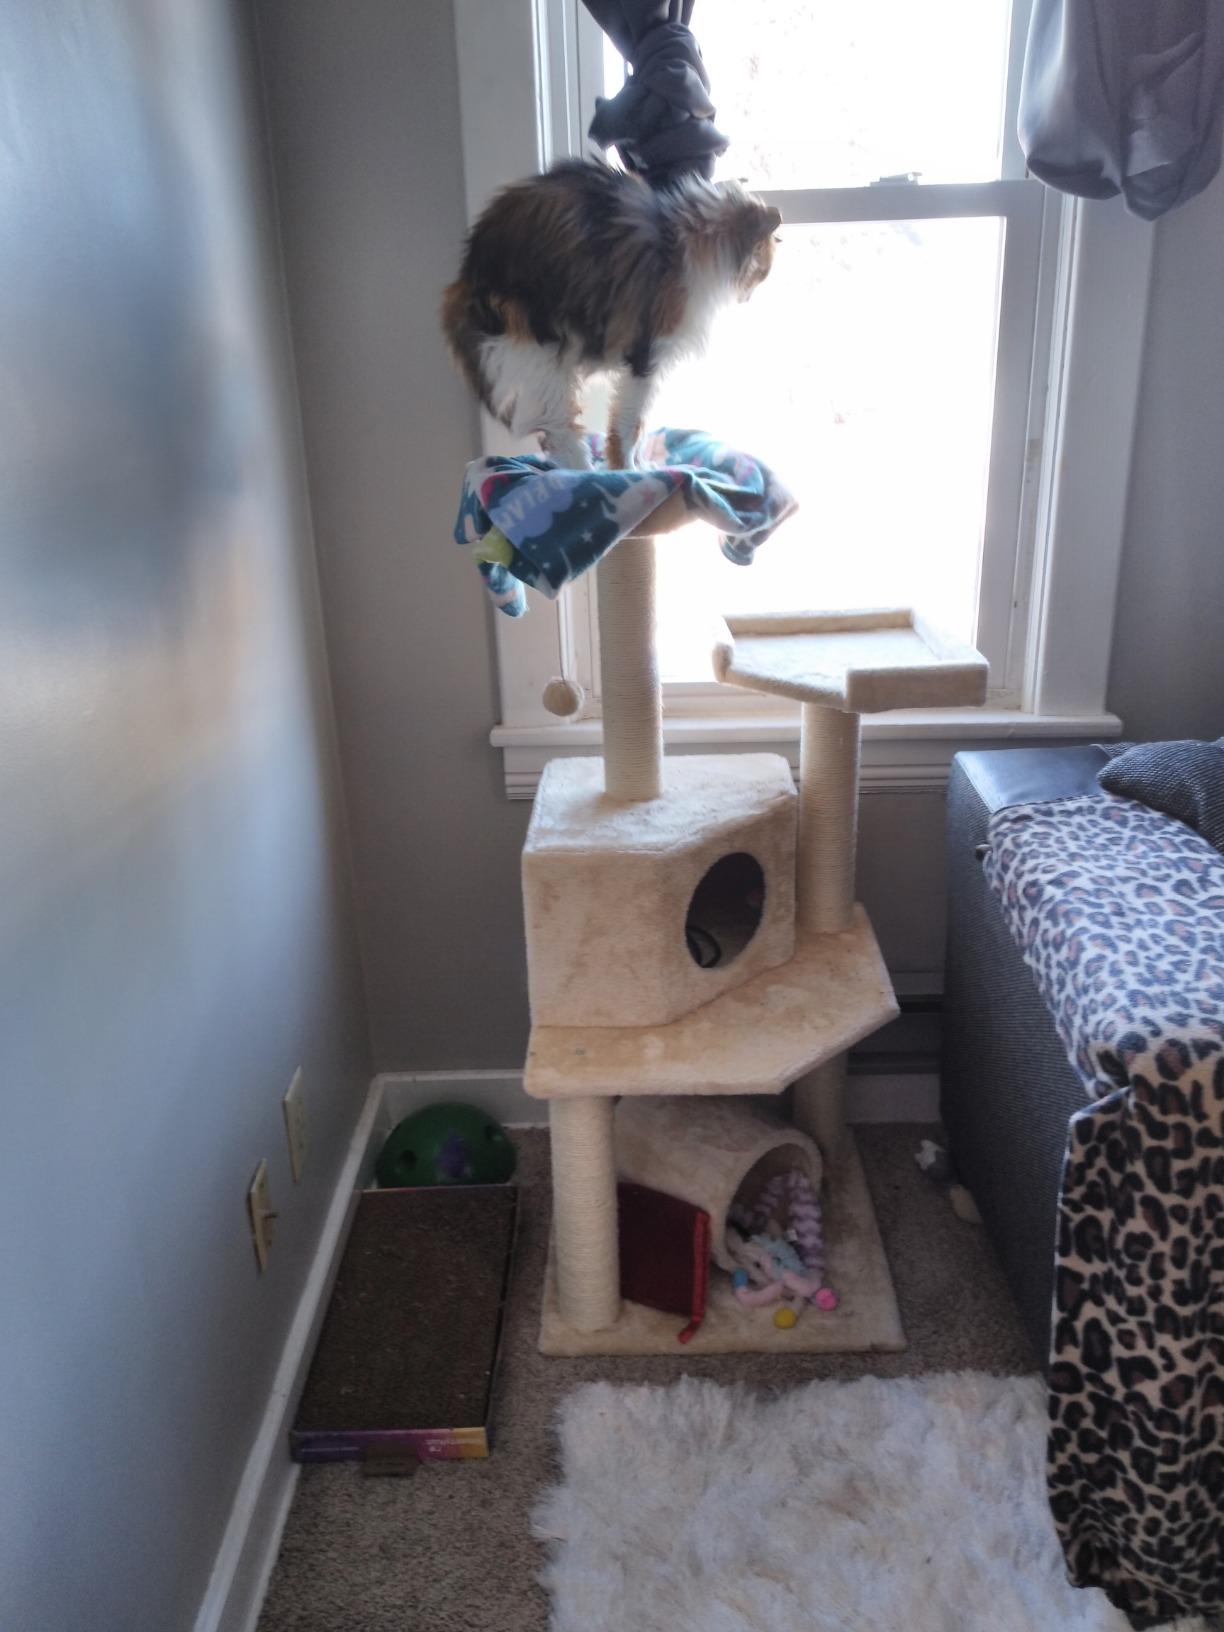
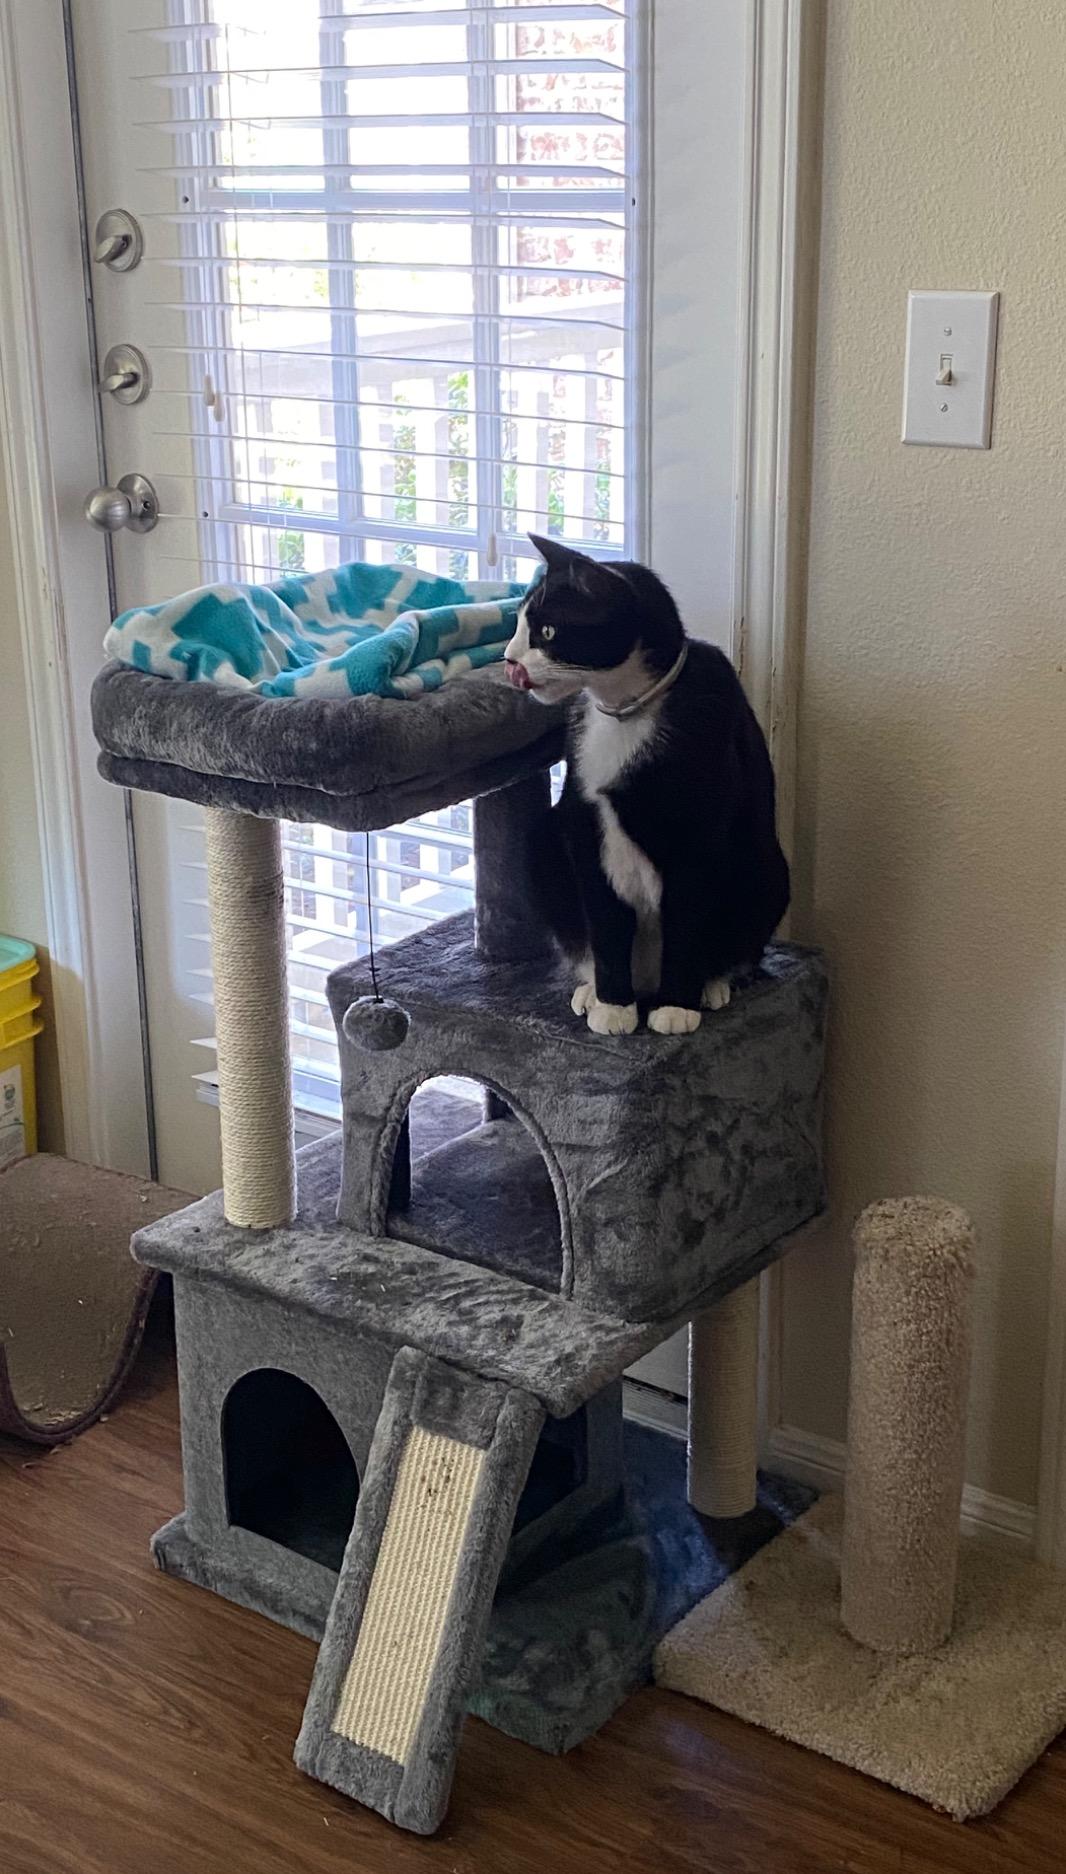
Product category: items_cat tree
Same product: no